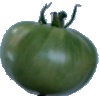
Label: Tomato not Ripened 1